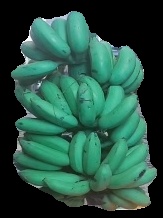
Variety: elakki-bale
Grade: grade2